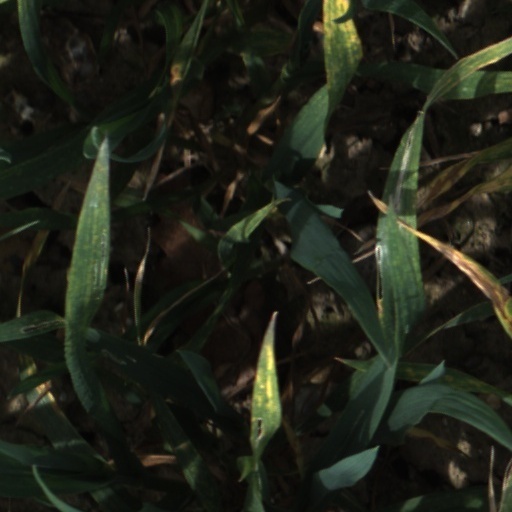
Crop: wheat